Paulino Frydman

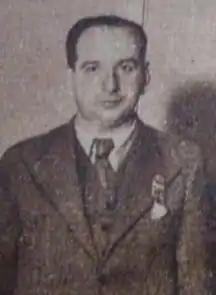
Frydman in 1939

Paulino (Paulin) Frydman (26 May 1905 in Warsaw, Poland – 2 February 1982 in Buenos Aires, Argentina) was a Polish chess master.